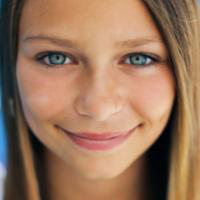
Age group: age 11-20